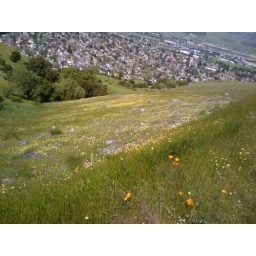
A small field of wild flowers just below the trail.